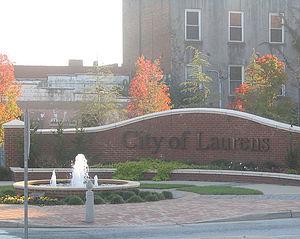
La ville de Laurens est le siège du comté de Laurens, situé en Caroline du Sud, aux États-Unis.